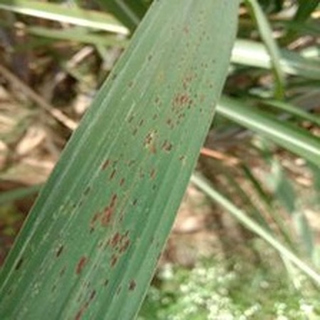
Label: sugarcane_rust